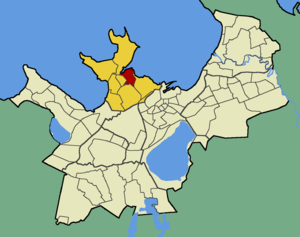
Karjamaa est un quartier du district de Tallinn-Nord à Tallinn en Estonie.